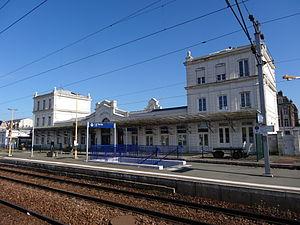
Gare d'Armentières, Nord, Nord-Pas-de-Calais, France.